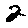
Label: 2